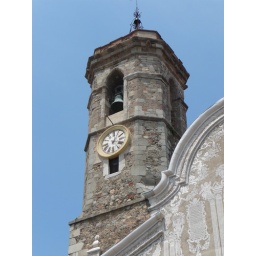
The bell and clock tower in the Church in Sant Celoni, Catalonia, Spain.